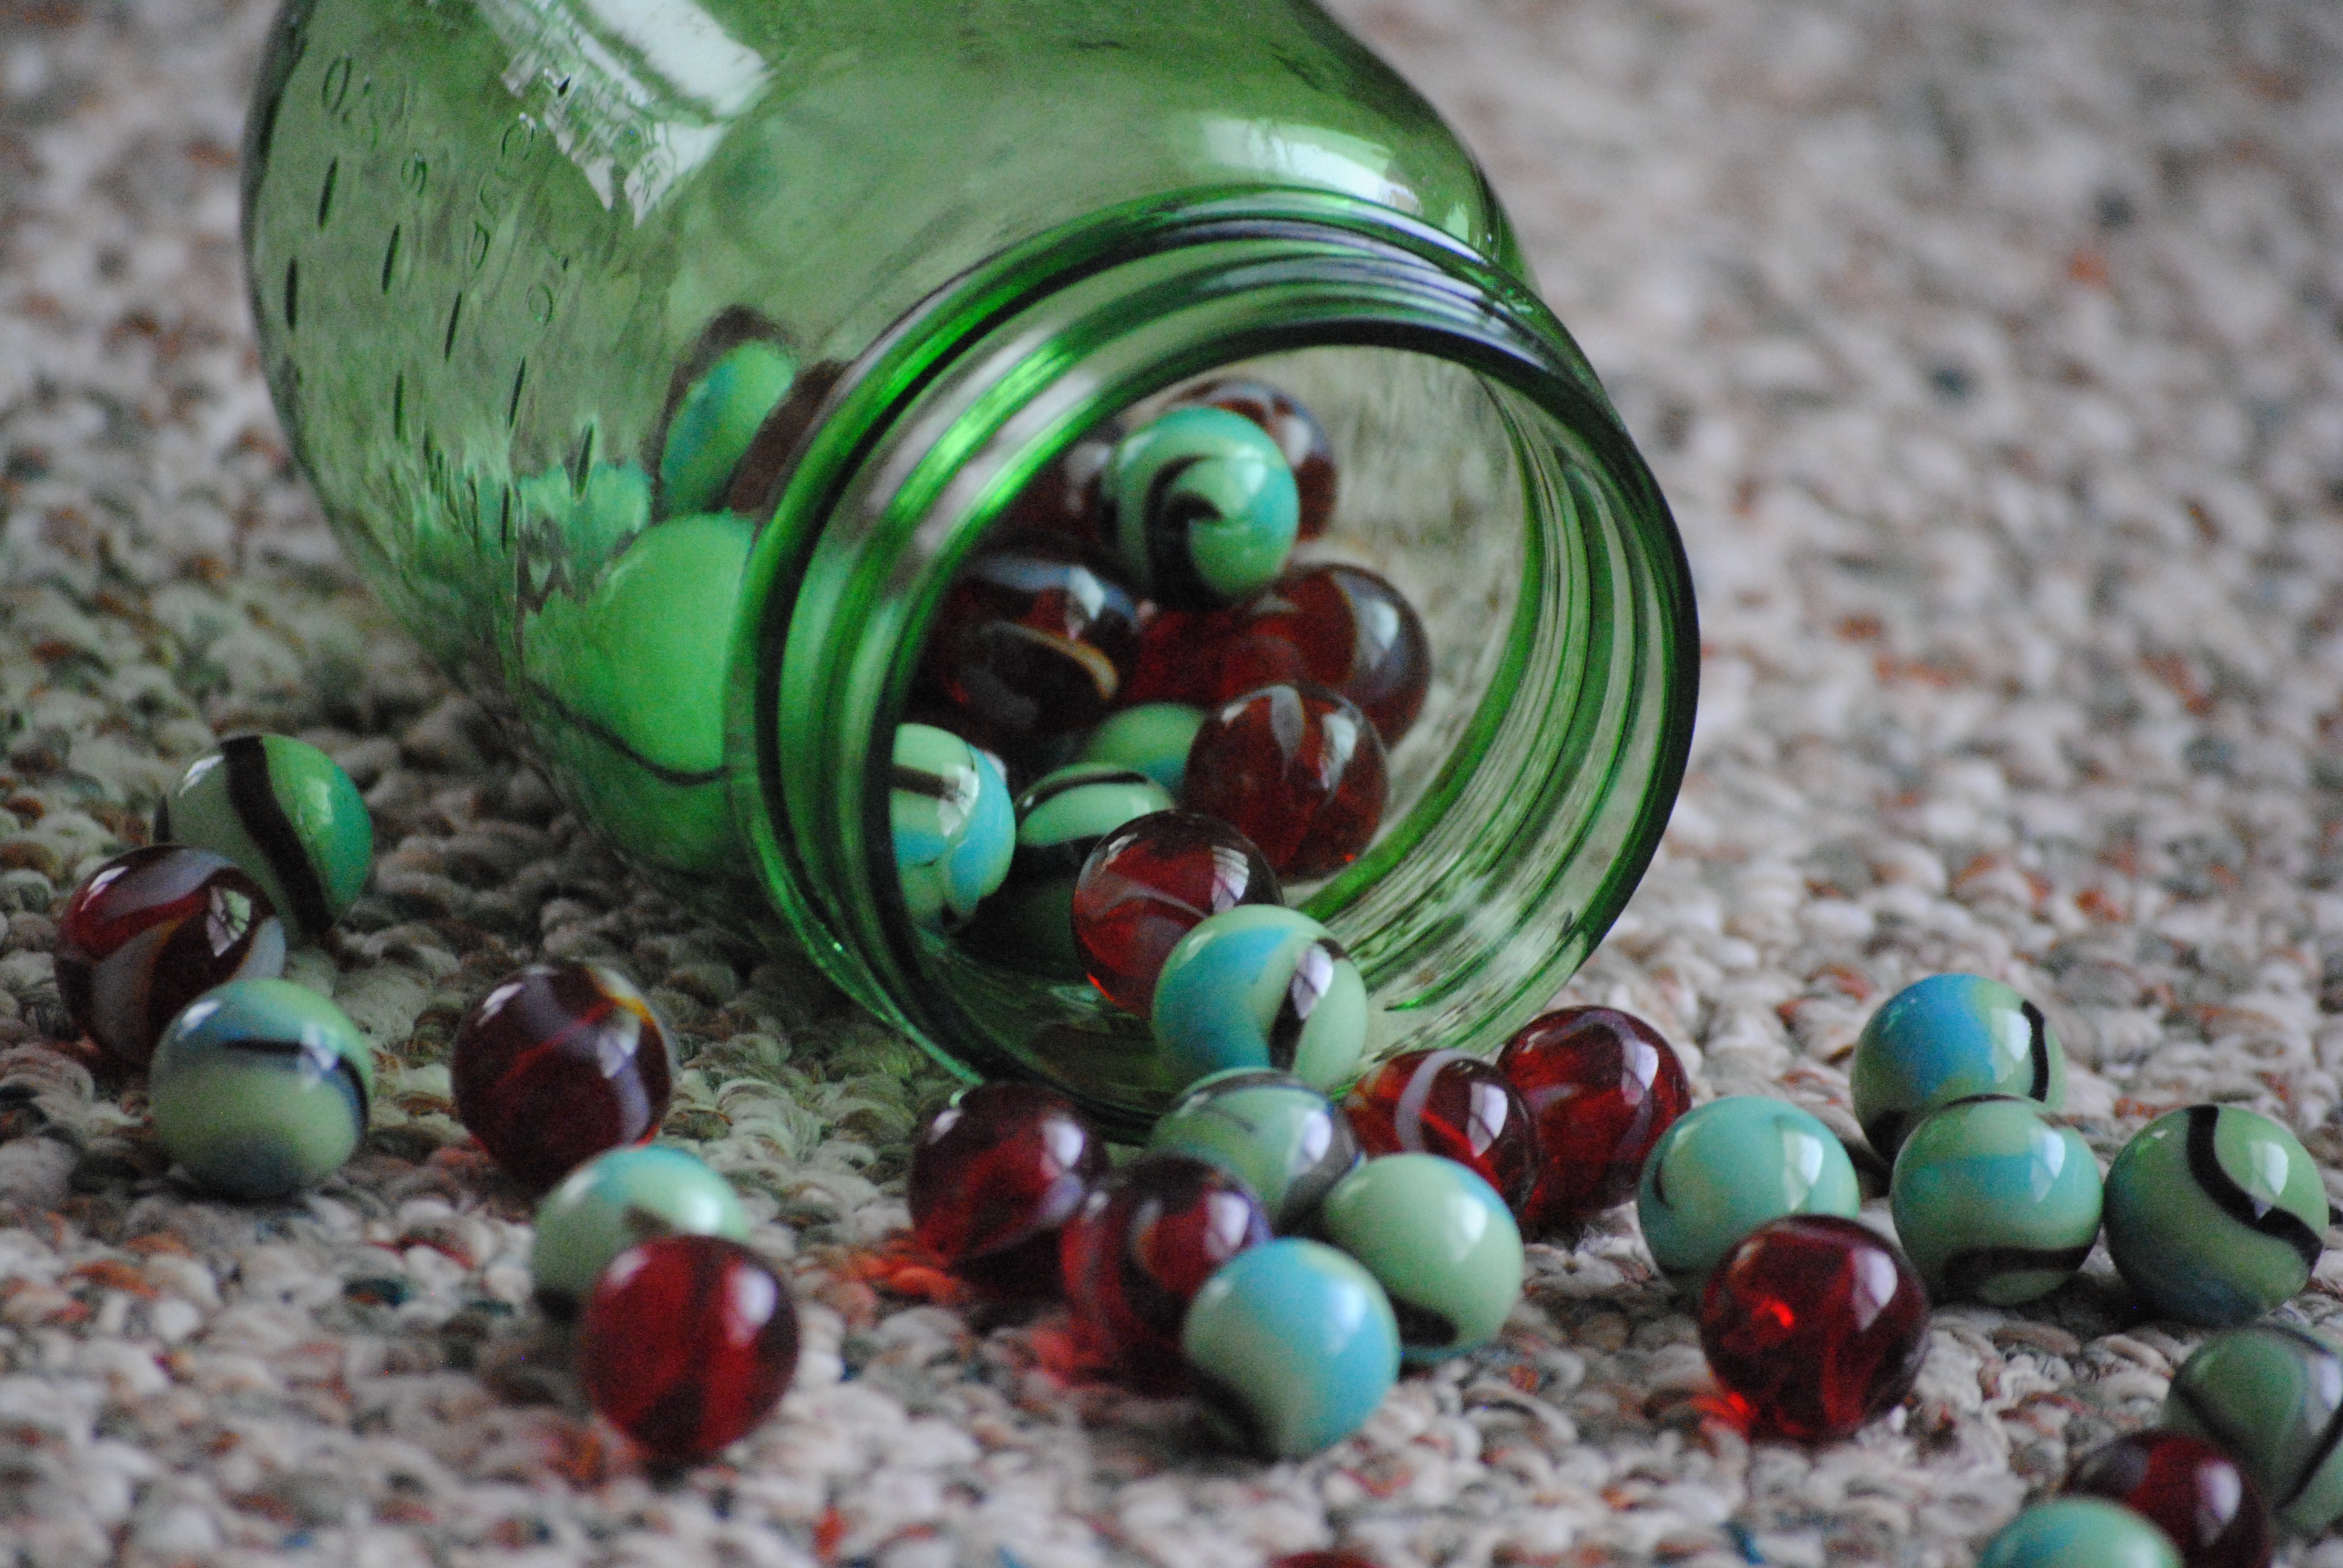
white, round, glass, stone, jar, clear, food, green, red, collection, produce, color, smooth, colorful, yellow, bead, transparent, art, container, bright, marbles, marble, spill, chaos, shiny, macro photography, jewelry making